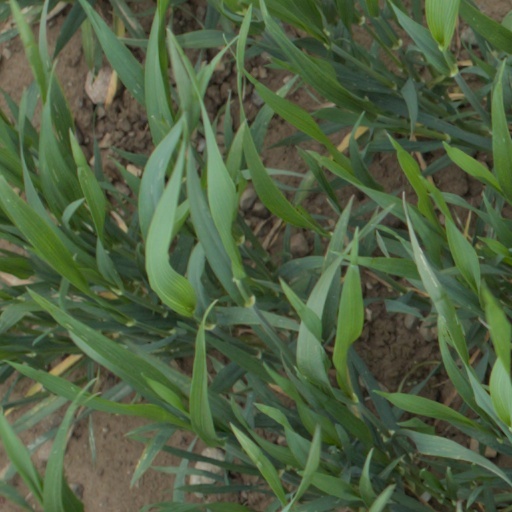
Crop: wheat